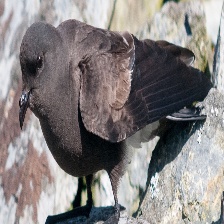
Species: ASHY STORM PETREL
Scientific name: OCEANODROMA HOMOCHROA